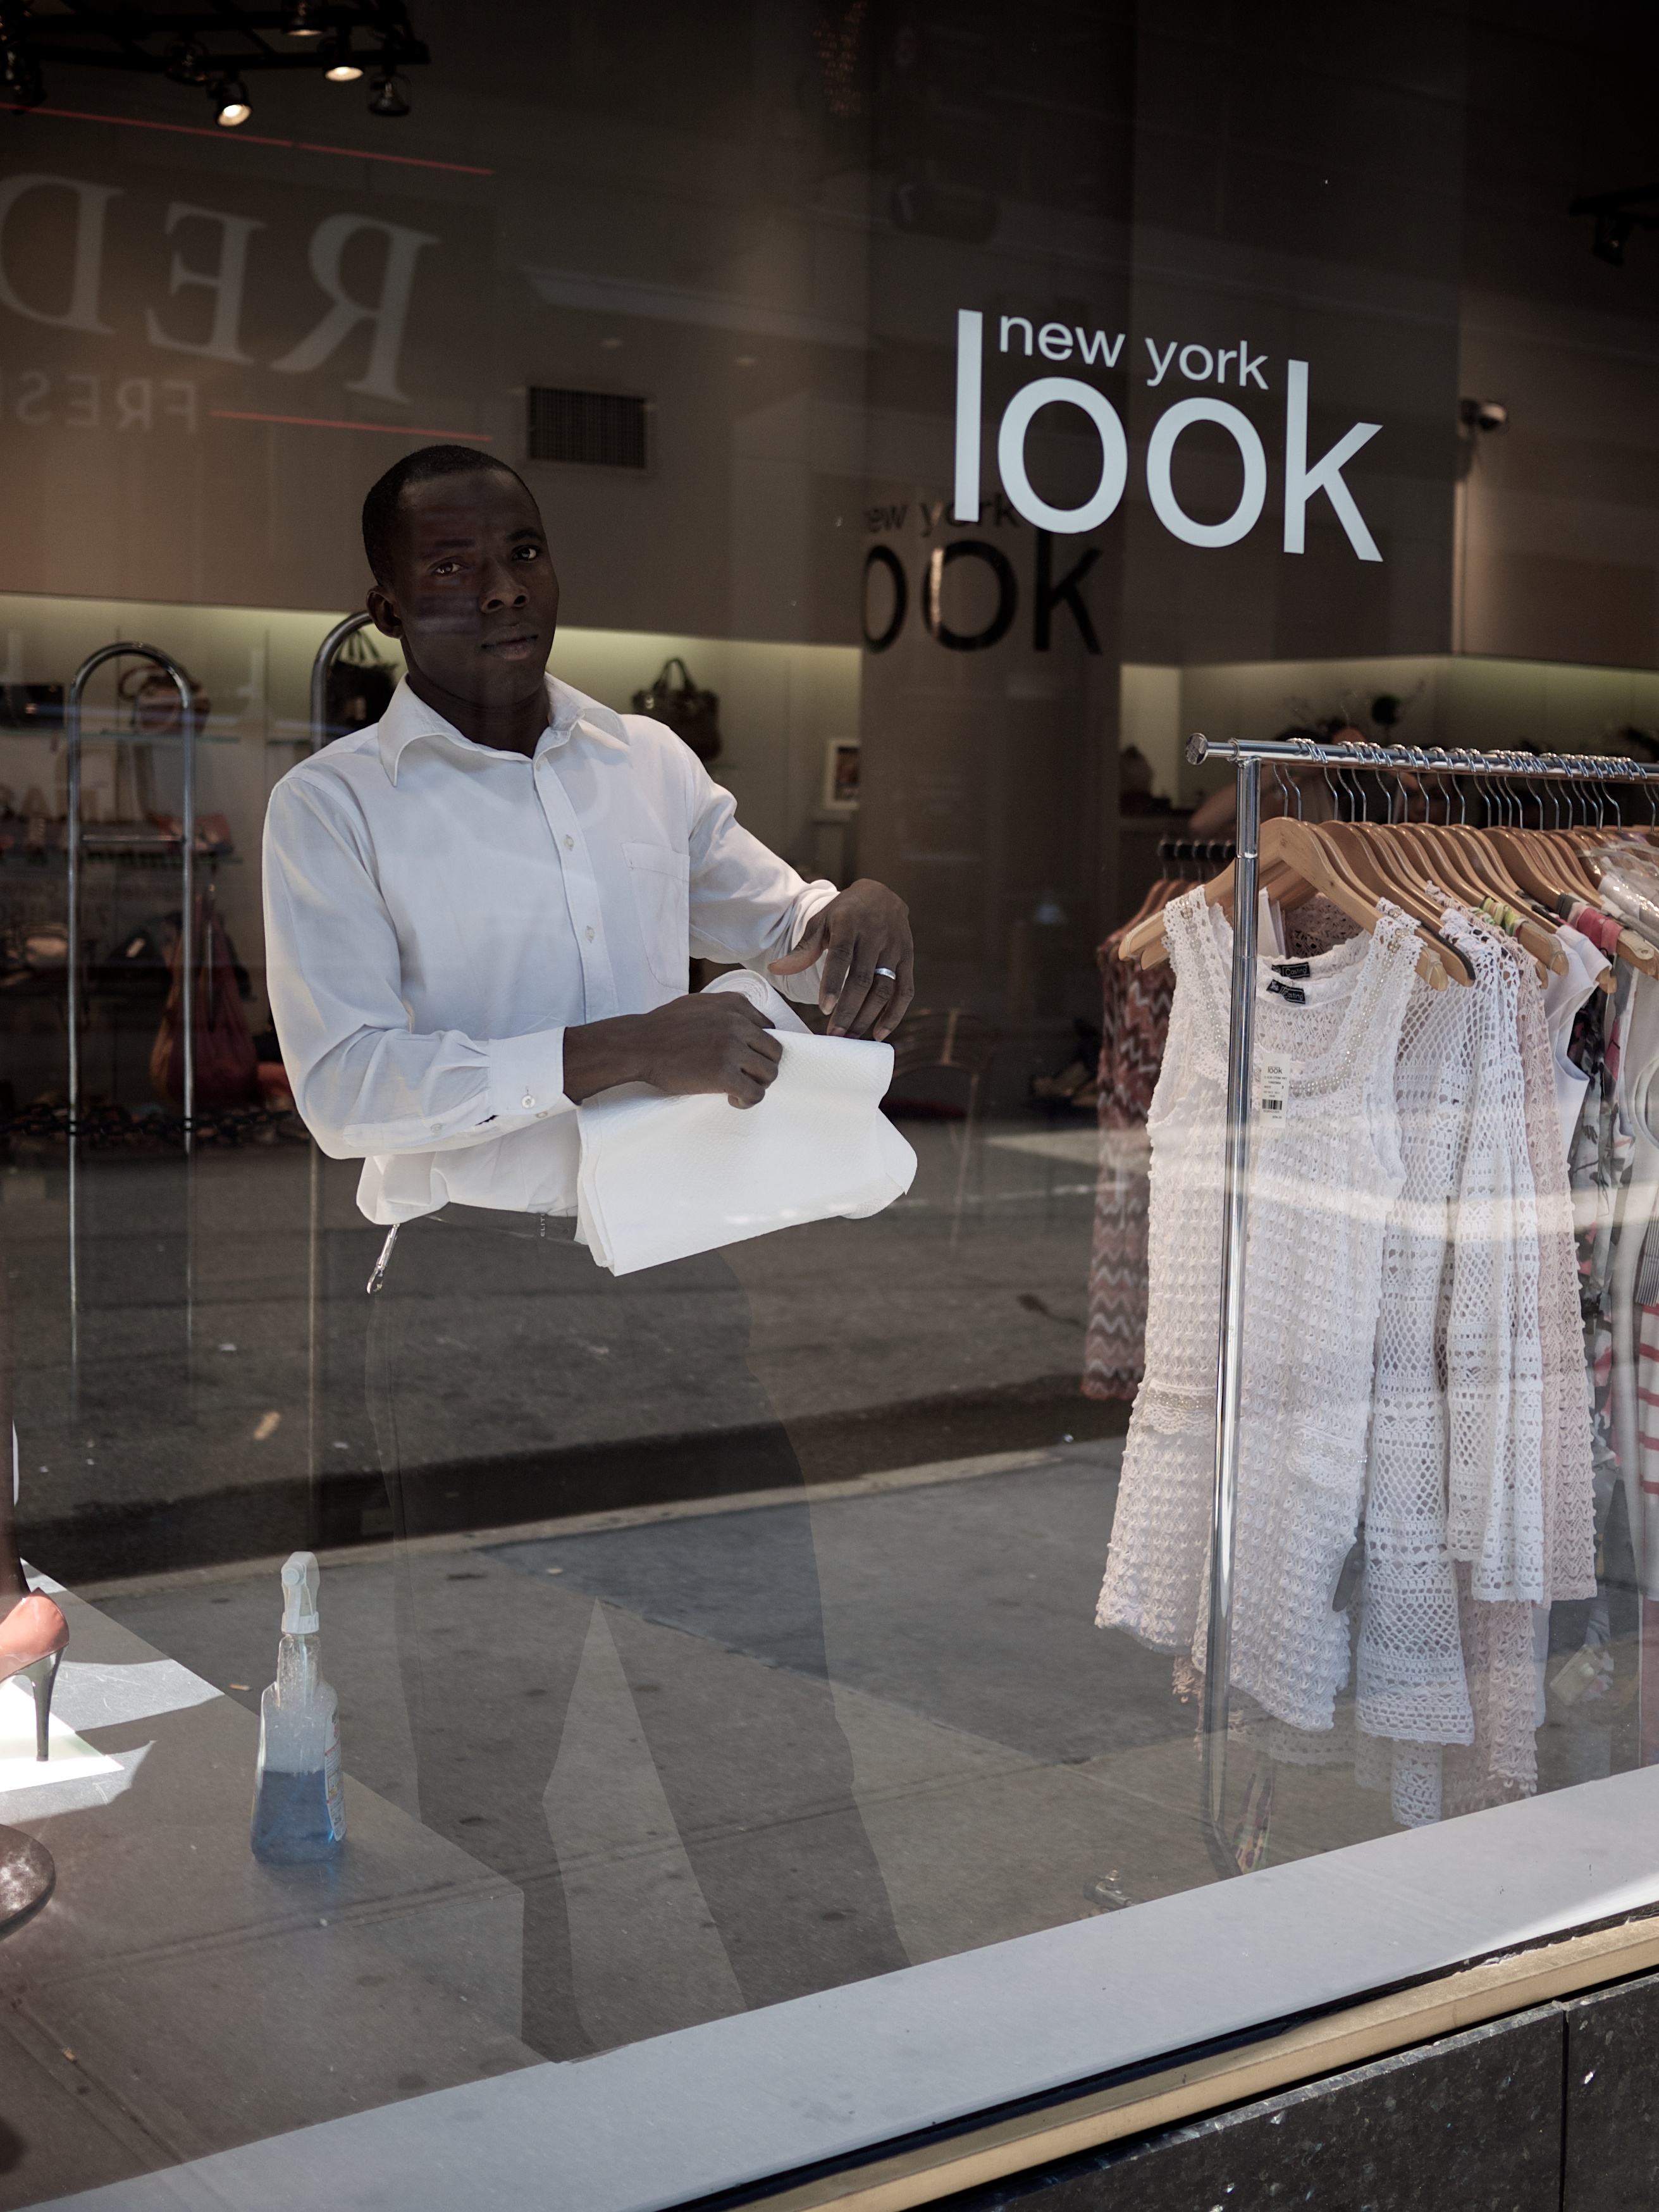
white, street, photography, ebook, training, black, interior design, streetphotography, flickr, thomas, video, design, olympus, omd, fuji, leica, monochrom, leuthard, retail, hcb, thomasleuthard, streettogs